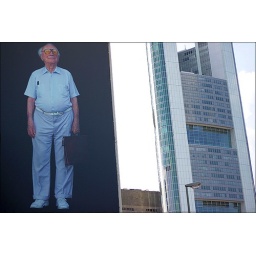
Man poster on a wall and the Commerzbank building in Frankfurt a.M. / Germany.